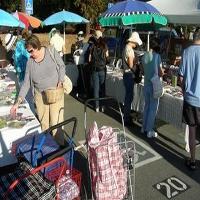
Weather: sun or clear